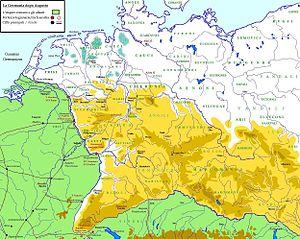
Les Boïens, étaient l'un des plus importants peuples celtes de l'âge de fer. Leur présence est attestée, en différentes époques, en Gaule cisalpine, en Pannonie, en Bohême et en Gaule transalpine. De surcroît, des recherches archéologiques ont démontré qu'au IIᵉ siècle av. J.-C., des Celtes vivant en Bohême se sont installés en Silésie, dans le Sud de la Pologne.
Les Marses ont été une petite tribu germanique occidentale présente, entre le IIᵉ siècle av. J.-C. et le Iᵉʳ siècle, entre le fleuve Rhin, la rivière Roer et la rivière Lippe, dans l'actuelle Allemagne nord-occidentale.
Tibère, né à Rome le 16 novembre 42 av. J.-C. et mort à Misène le 16 mars 37 ap. J.-C., est le deuxième empereur romain de 14 à 37. Il appartient à la dynastie Julio-Claudienne.